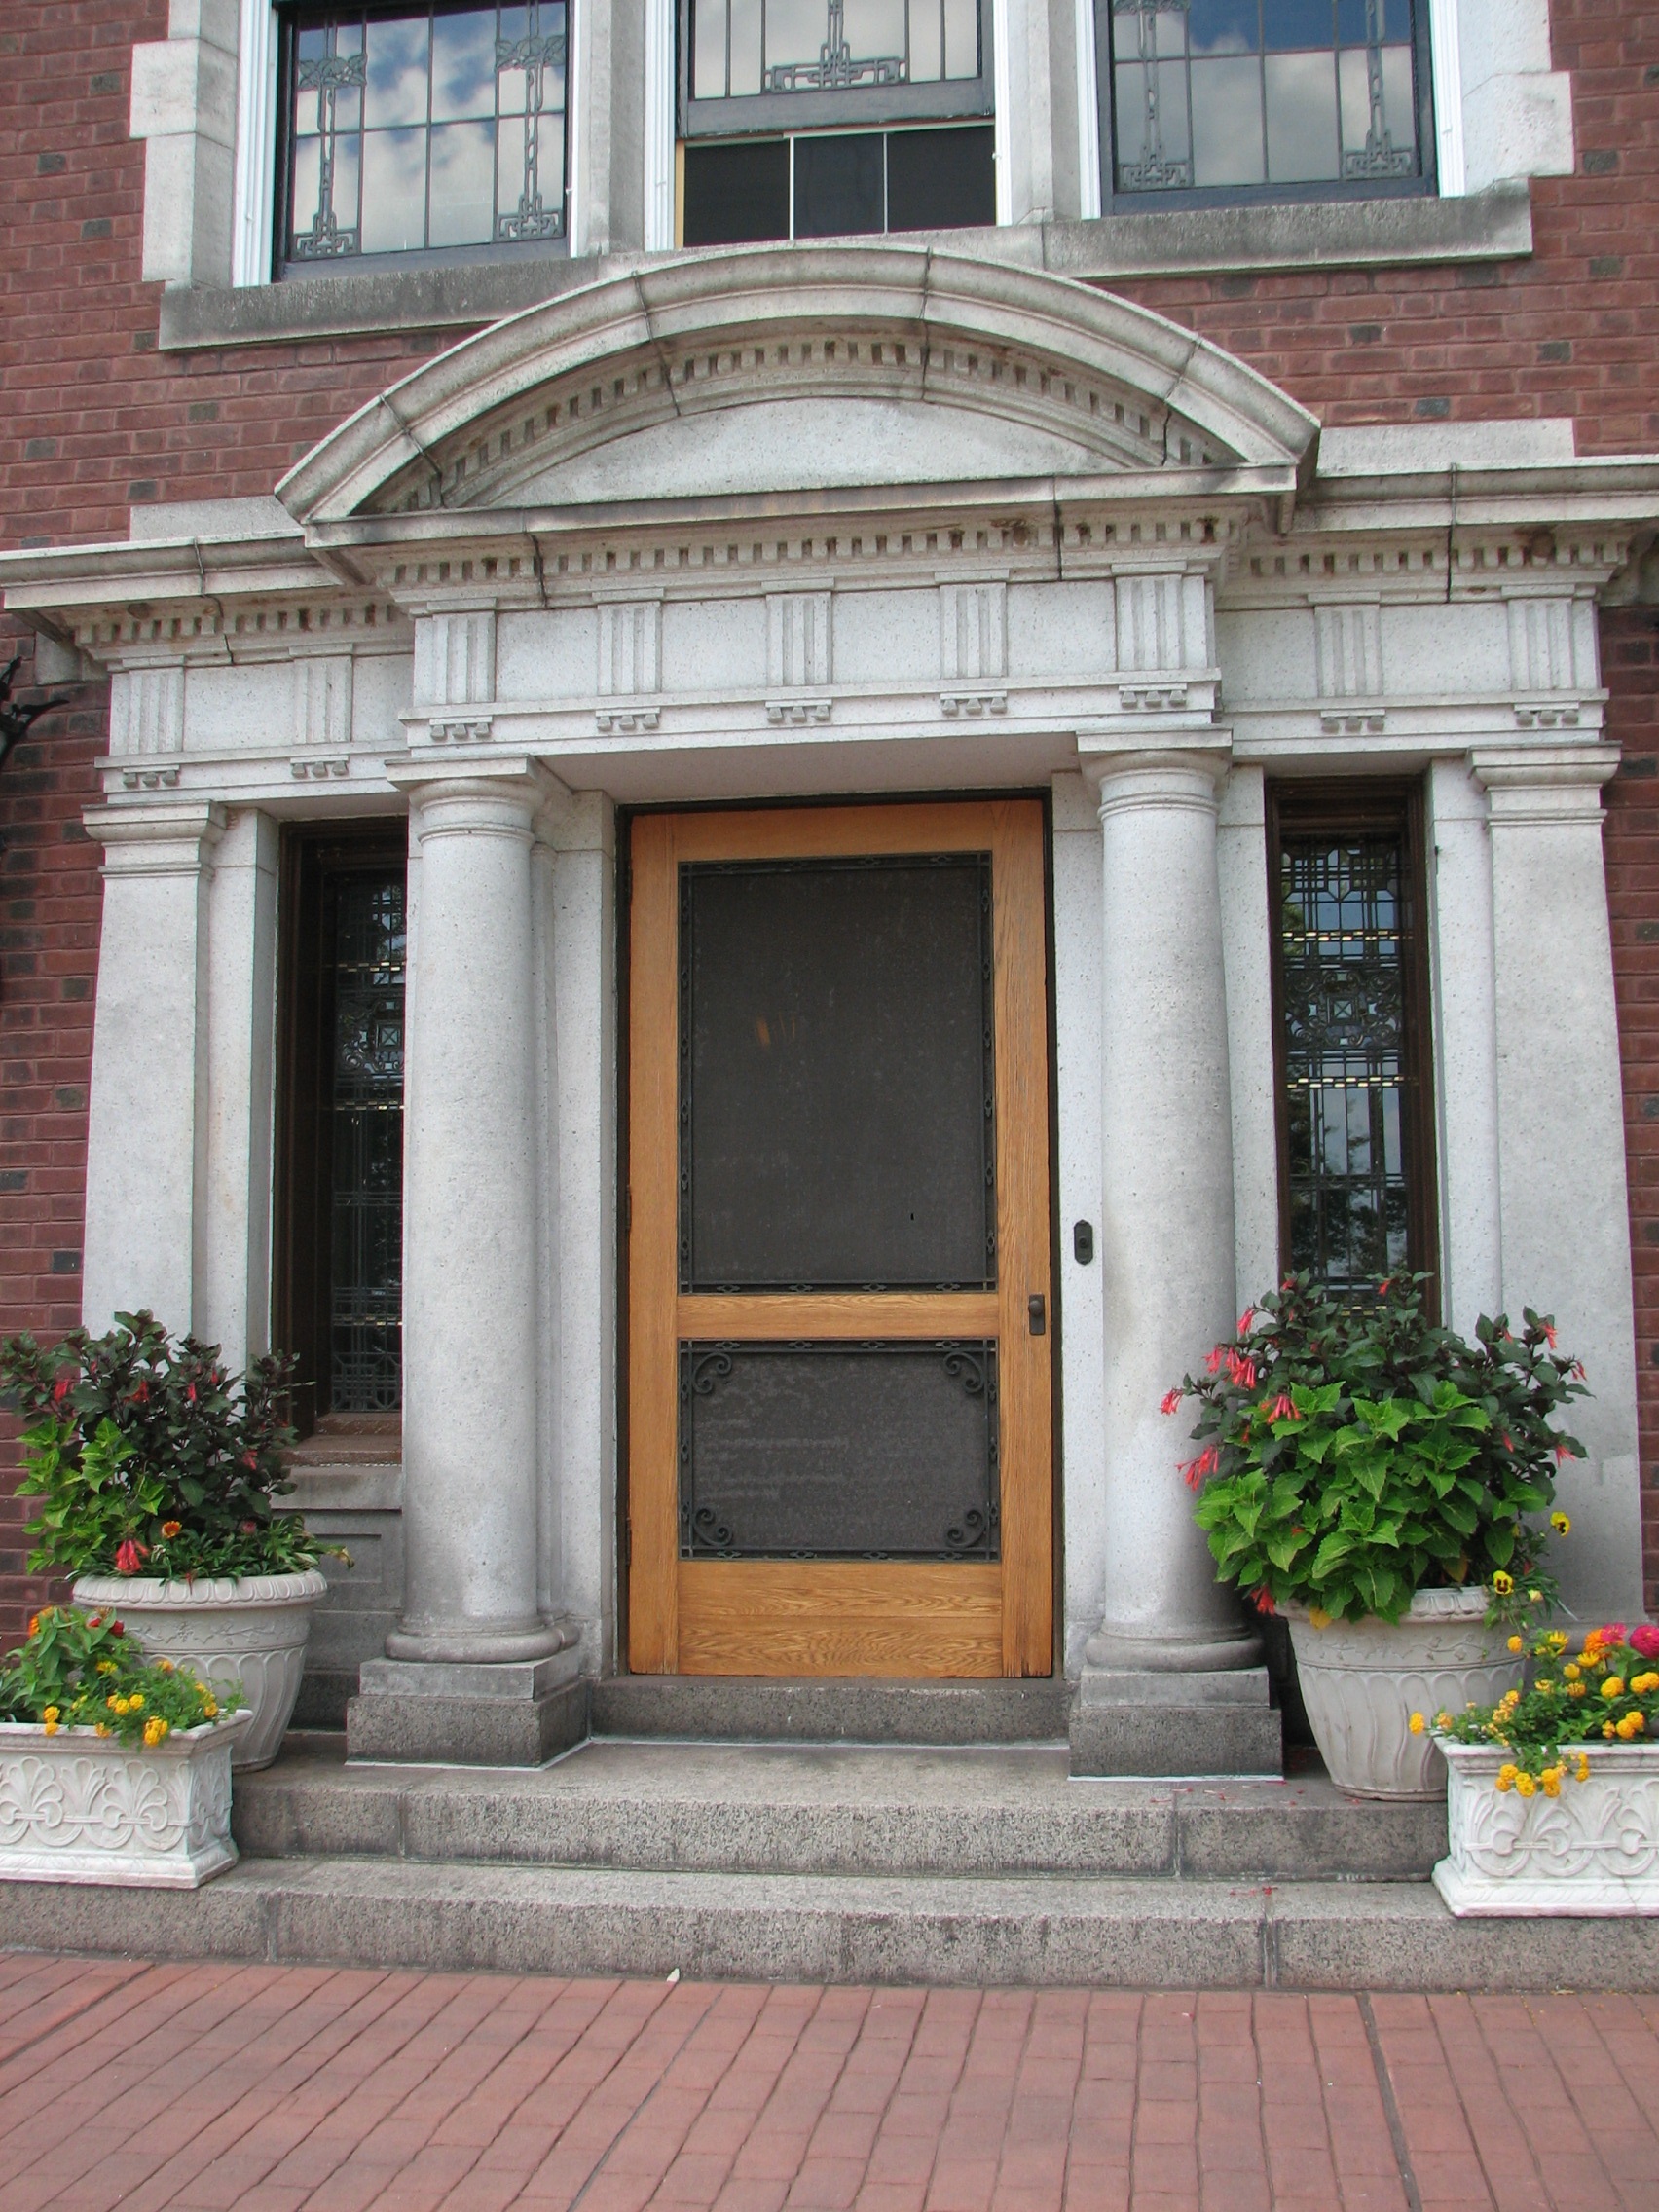
architecture, mansion, house, window, home, porch, arch, column, facade, historic, door, courtyard, estate, entry, minnesota, mansion exterior, glensheen, duluth